Alfonso Lastras Ramírez

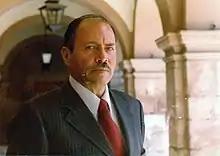

Alfonso Lastras Ramírez (November 30, 1924 – December 25, 1999) was a Mexican lawyer and politician. He was born in the city of San Luis Potosí to a Spanish father and Mexican mother.